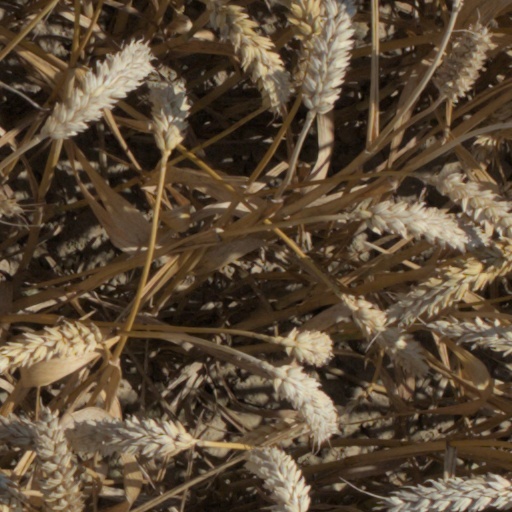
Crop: wheat